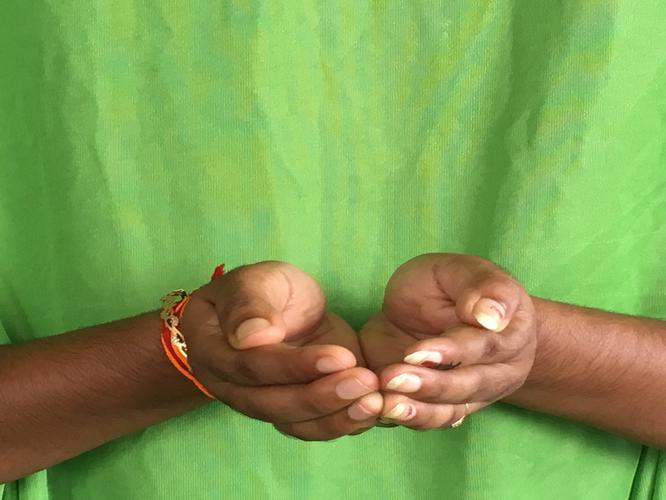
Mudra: Pushpaputa
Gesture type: double_hand